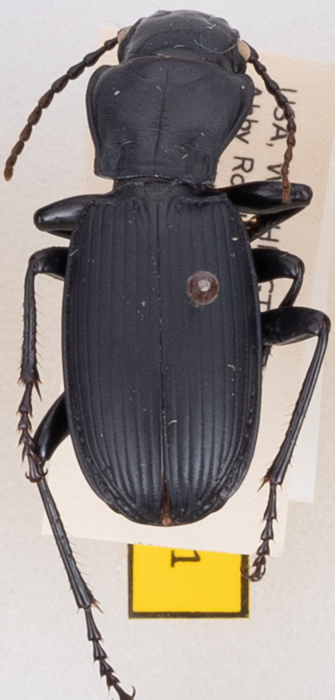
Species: Pterostichus lama
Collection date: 2019-04-30
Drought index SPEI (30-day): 0.47
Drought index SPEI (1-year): -2.09
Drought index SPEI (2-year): -2.09